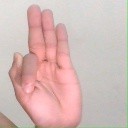
अक्षर: फ